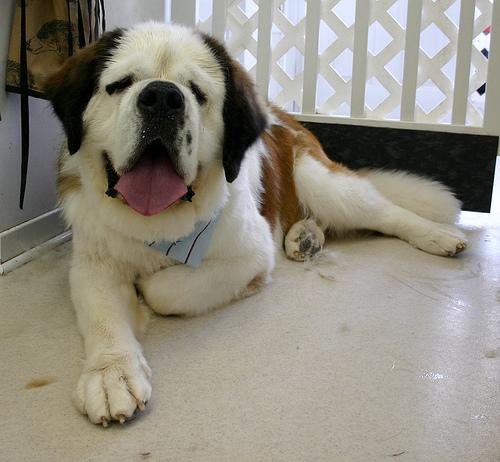
Breed: saint bernard